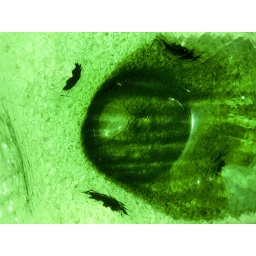
P/S inside green glass vase in the sun.